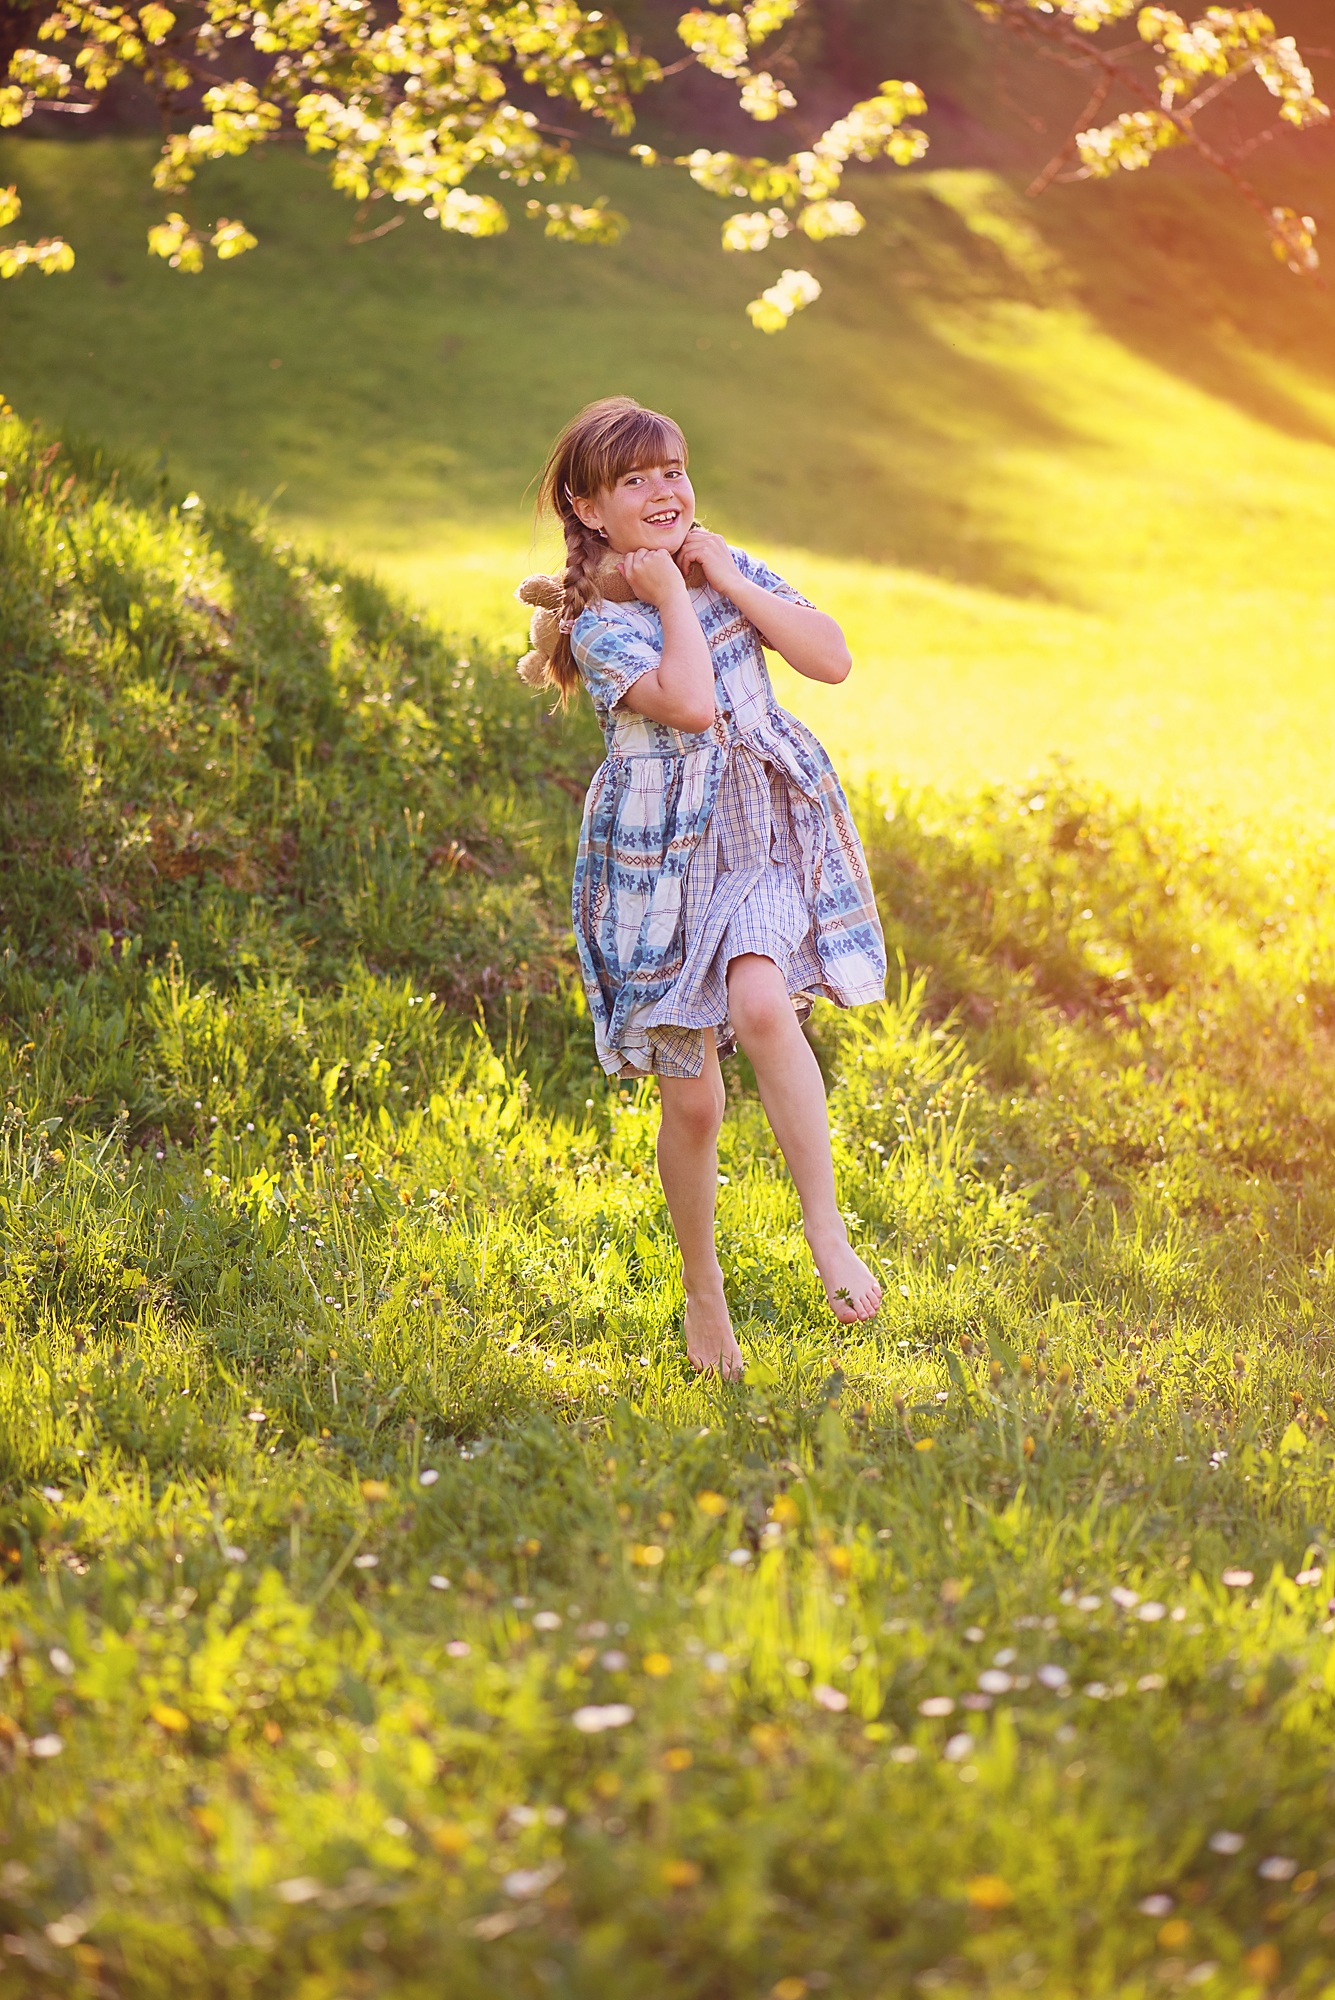
nature, person, girl, meadow, sunlight, morning, flower, run, spring, autumn, child, human, yellow, season, teddy bear, out, woodland